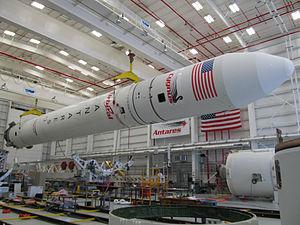
Cette page présente la chronologie des événements qui se sont produits durant l'année 2013 dans le domaine de l'astronautique.
Antares est un lanceur américain capable de placer environ 7 tonnes en orbite basse développé par la société Orbital Sciences Corporation. Cette fusée est conçue pour lancer le cargo spatial Cygnus qui est chargé d'assurer une partie du ravitaillement de la Station spatiale internationale en pièces de rechange et consommables. La société a développé ce lanceur et le vaisseau cargo Cygnus après avoir été sélectionnée par la NASA dans le cadre de son programme Programme COTS dont l'objectif est de confier à des opérateurs privés une partie des tâches assurées par la Navette spatiale américaine jusqu'à son retrait en 2012.
Northrop Grumman Innovation Systems, anciennement Orbital ATK jusqu'en juin 2018, est une société américaine née de la fusion en février 2015 de Orbital Sciences Corporation et Alliant Techsystems. Orbital Sciences Corporation construit des lanceurs et des satellites tandis qu'ATK est un spécialiste des moteurs-fusées à propergol solide et de missiles. Le nouvel ensemble, qui a son siège à Dulles en Virginie, emploie 12 500 personnes et réalise un chiffre d'affaires de 4,5 milliards de dollars américains. Dans le cadre de la fusion, ATK se sépare de son activité de fabrication des petites armes à feu qui forme une nouvelle société baptisée Vista Outdoor.
Mid-Atlantic Regional Spaceport désigné généralement par son acronyme MARS est une base de lancement d'engins spatiaux dédiée aux tirs de lanceurs commerciaux. Elle se trouve sur l'île de Wallops Island située sur la côte est des États-Unis dans l'État de Virginie. MARS est voisine de la base de lancement de Wallops Island de l'agence spatiale américaine, la NASA. La base dispose de deux pas de tir d'où sont tirés des lanceurs légers Minotaur et moyens Antares. Le premier vol a eu lieu en 2006.